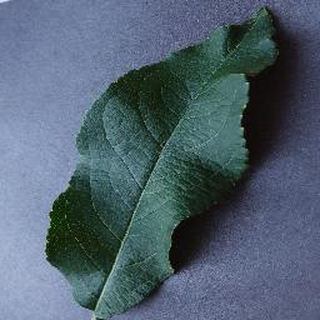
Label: healthy_apple